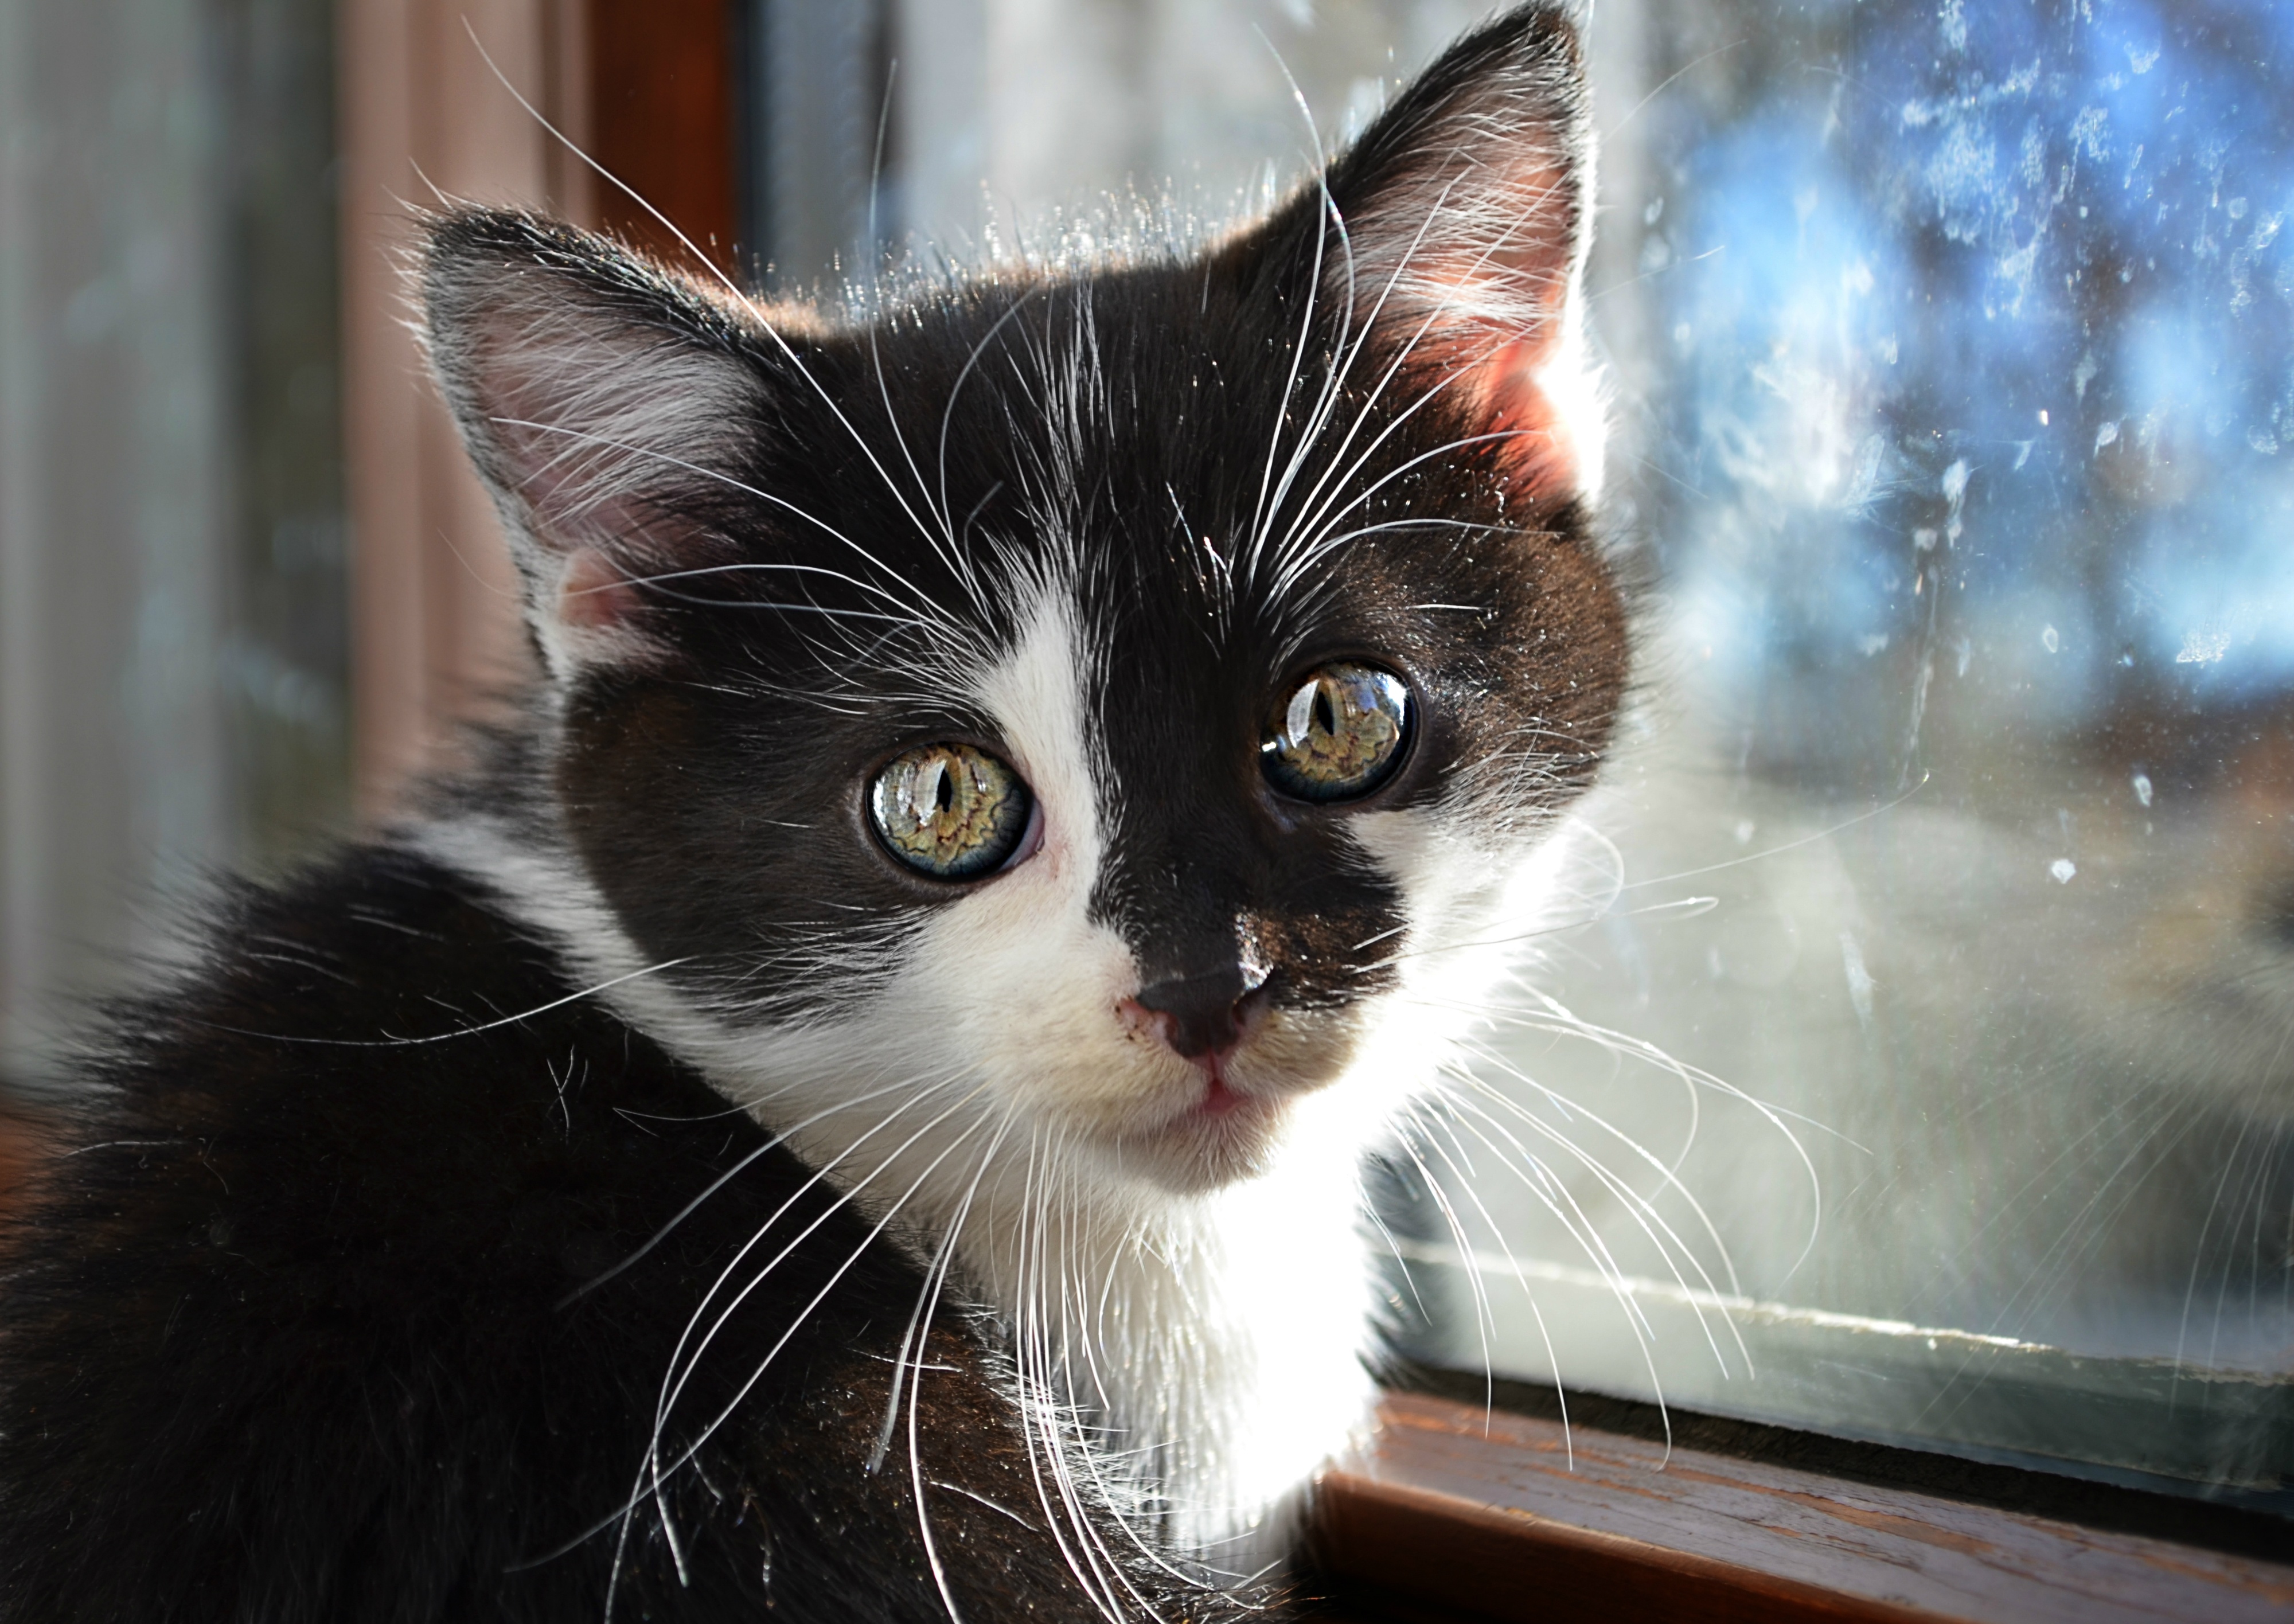
black and white, animal, pet, kitten, cat, mammal, black, eyes, whiskers, vertebrate, european shorthair, small to medium sized cats, cat like mammal, domestic short haired cat